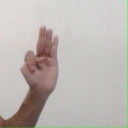
अक्षर: भ